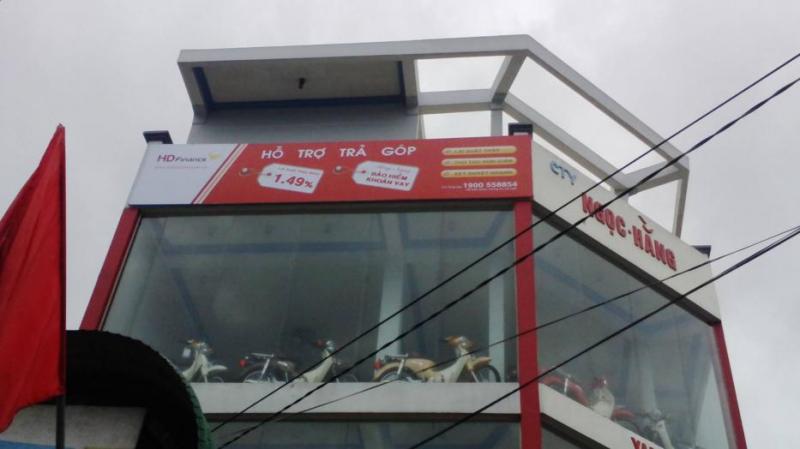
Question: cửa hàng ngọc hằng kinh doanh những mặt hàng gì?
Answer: xe gắn máy